Bala Lake

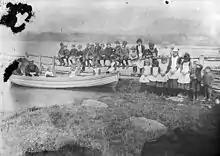
A group of children by a sailing dinghy

The lake has abundant pike, perch, brown trout, roach, and eel. It also contains the gwyniad, a fish unique to the locality and listed as critically endangered by the IUCN due to the introduction of the invasive and non native ruffe; and the very rare mollusc "Myxas glutinosa" (the glutinous snail). According to legend, whilst the Dee itself flows through the lake, the waters never mix. However, this was not confirmed by the detailed limnological work undertaken from the 1990s, to understand and manage the occurrence of algal blooms on the lake.